Datz

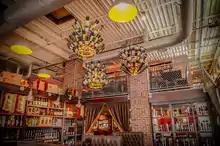
Datz interior at the flagship Datz Restaurant Group location in South Tampa, FL.

Datz was a restaurant and bar in South Tampa, Florida, known for its deli and gastropub offerings. It was the flagship restaurant of Datz Restaurant Group.